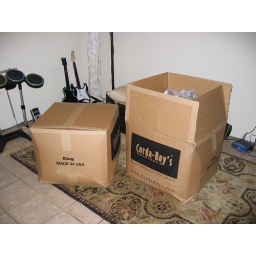
Bean bag sofa in disguise